Coptic identity

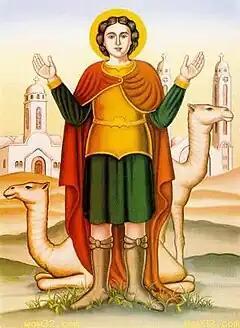

A distinct Egyptian Christian identity became more clearly visible following the reign of Emperor Justinian I in the sixth century. During this period, the Coptic Orthodox Church increasingly distanced itself from the Chalcedonian Orthodoxy associated with the imperial government. Native Egyptian narratives retrospectively interpreted the early history of the Church as a continuous development leading to the emergence of the Coptic Church. Throughout the sixth and seventh centuries, Byzantine emperors often deposed native non-Chalcedonian patriarchs and installed Chalcedonian ones, who were frequently perceived by Egyptians as imperial appointees rather than legitimate spiritual leaders.